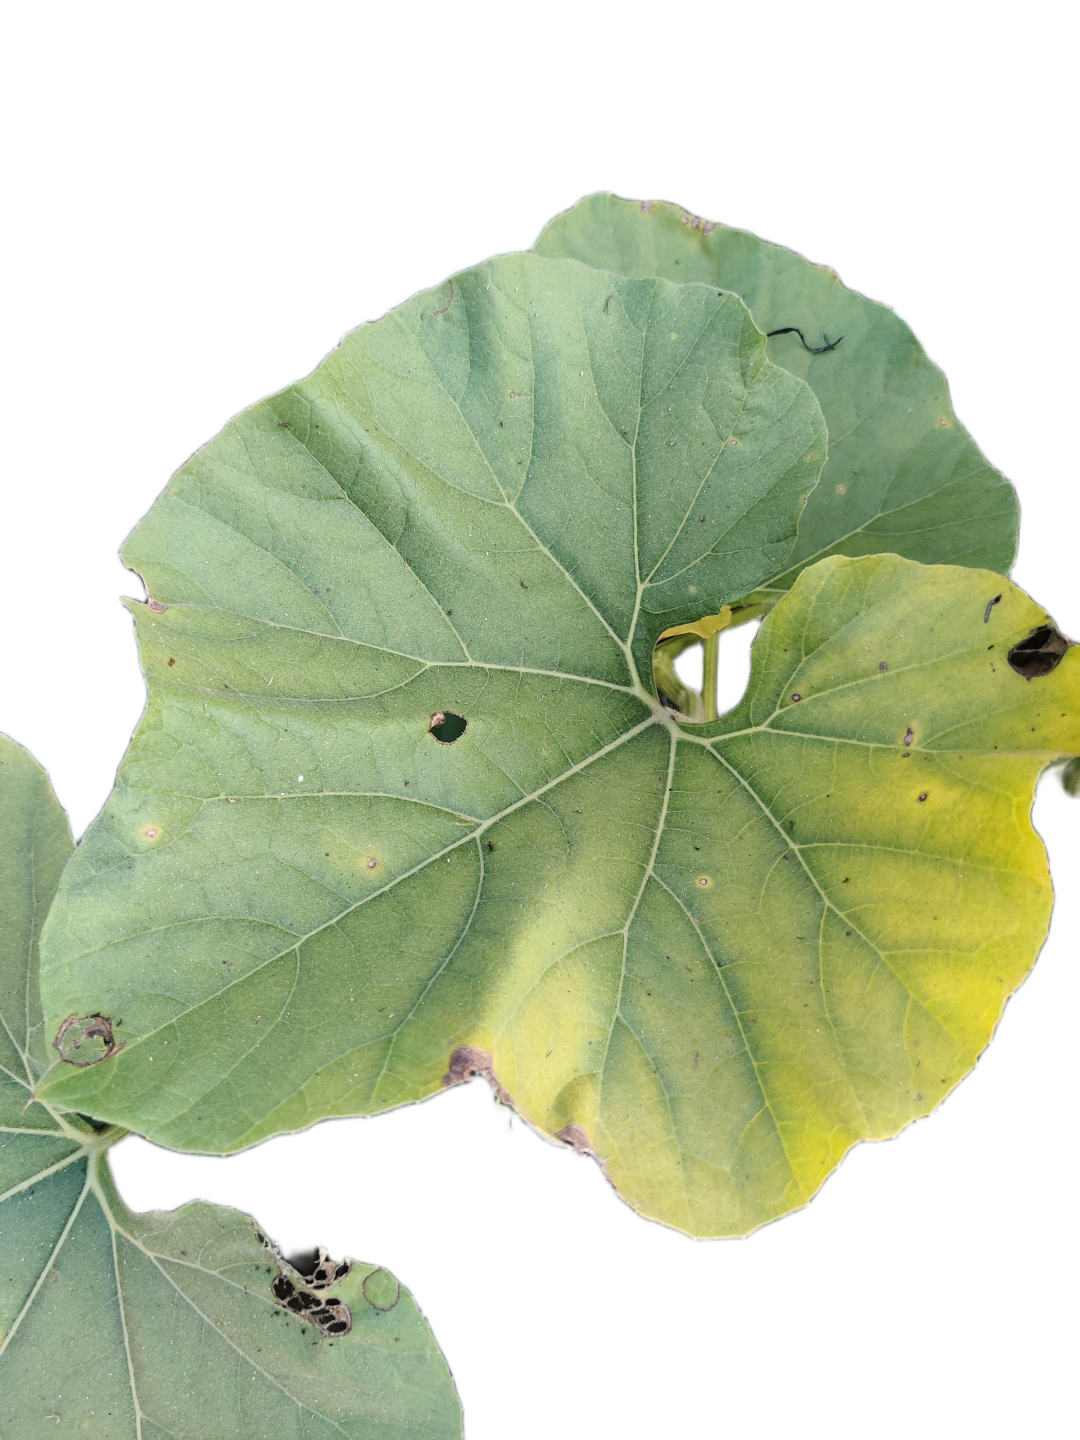
Crop: Bottle Gourd
Label: Downy_Mildew